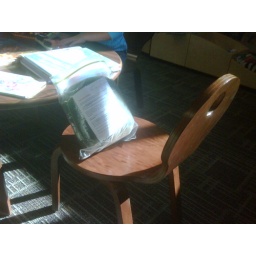
drop location: central library in newnan, gatoy description: green fleece ballmade by: kiyotewhen: 12/22/09 @ 1:30pm eastern